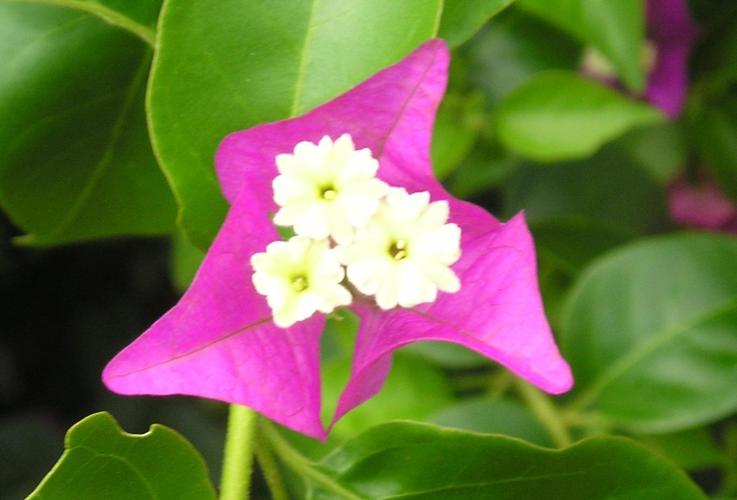
Label: bougainvillea